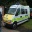
Label: ambulance